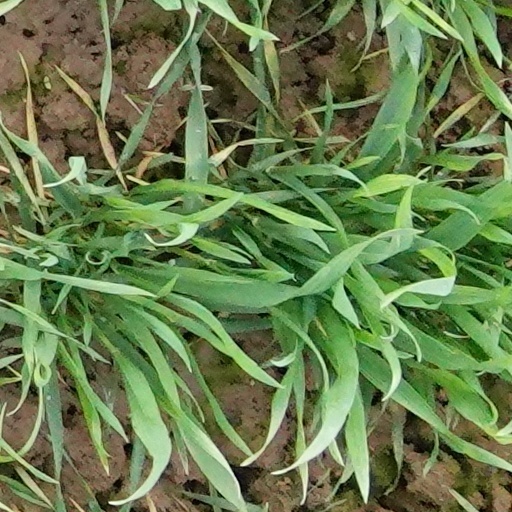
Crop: wheat